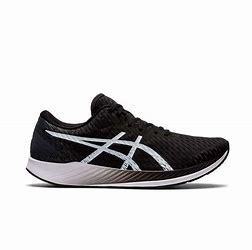
Brand: Asics
Model: 100